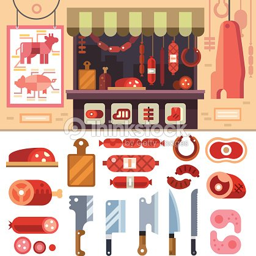
variety of food in the butcher shop : vector art